Describe the emotion expressed in this image:  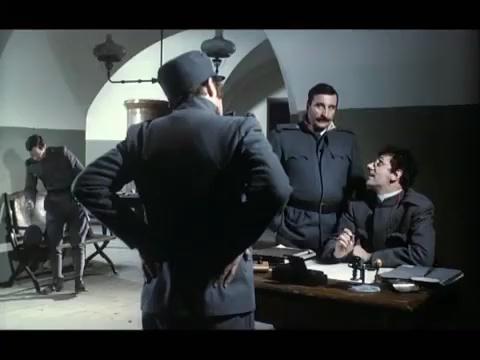
This person displays Suffering, valence and arousal with low intensity.